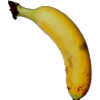
Label: banana_lady_finger